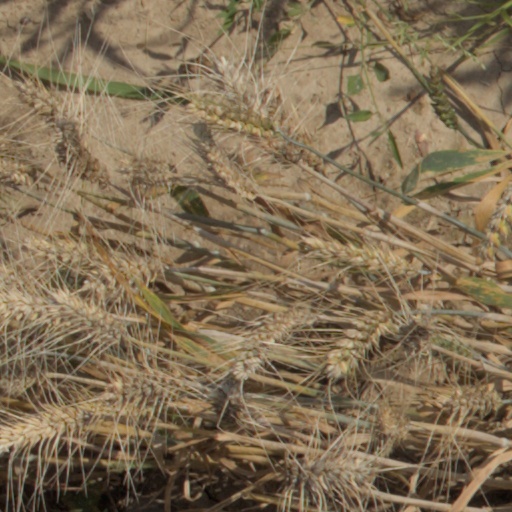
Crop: wheat